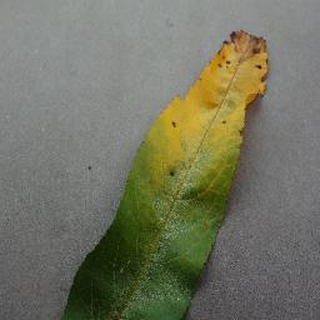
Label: peach_bacterial_spot